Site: brandenburg
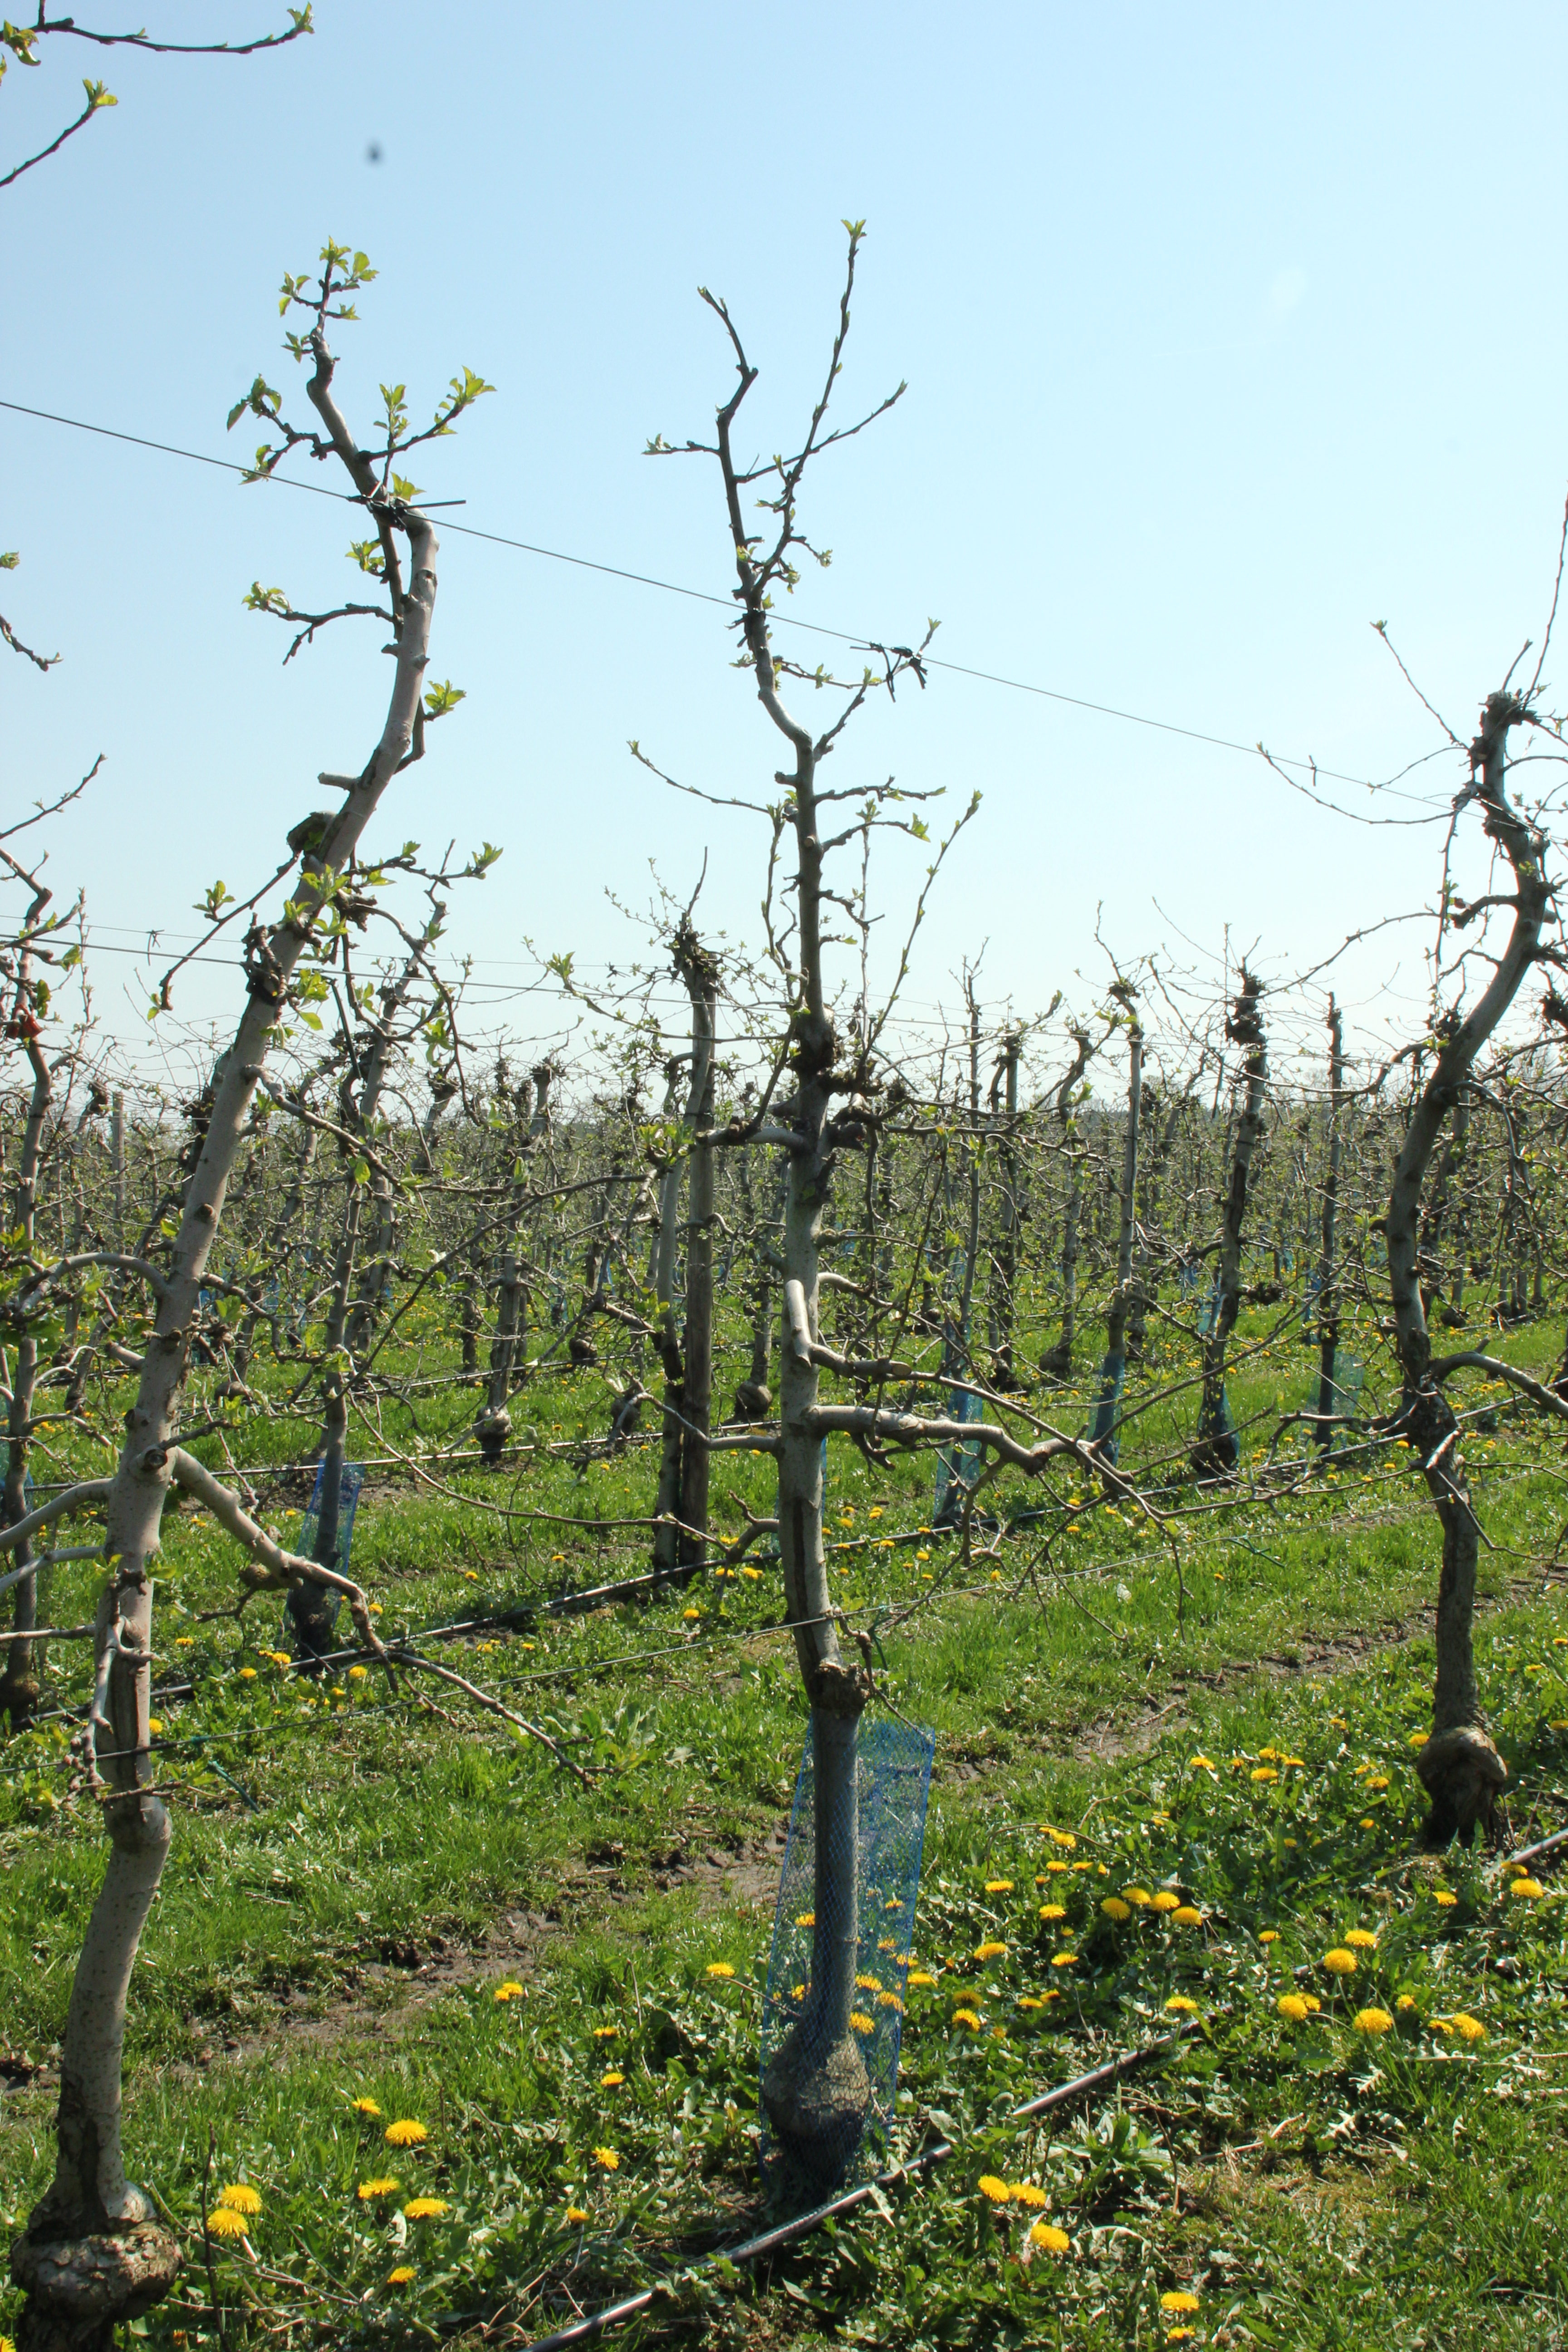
Growth stage (BBCH 56): Inflorescence emergence